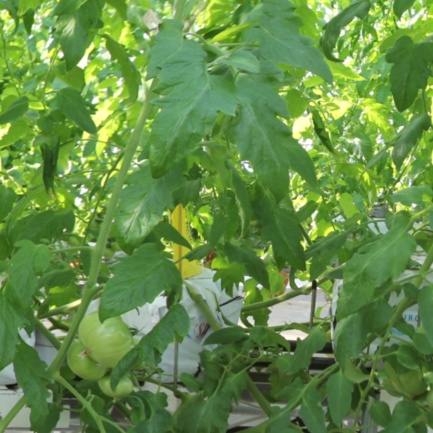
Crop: tomato